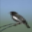
Label: bird